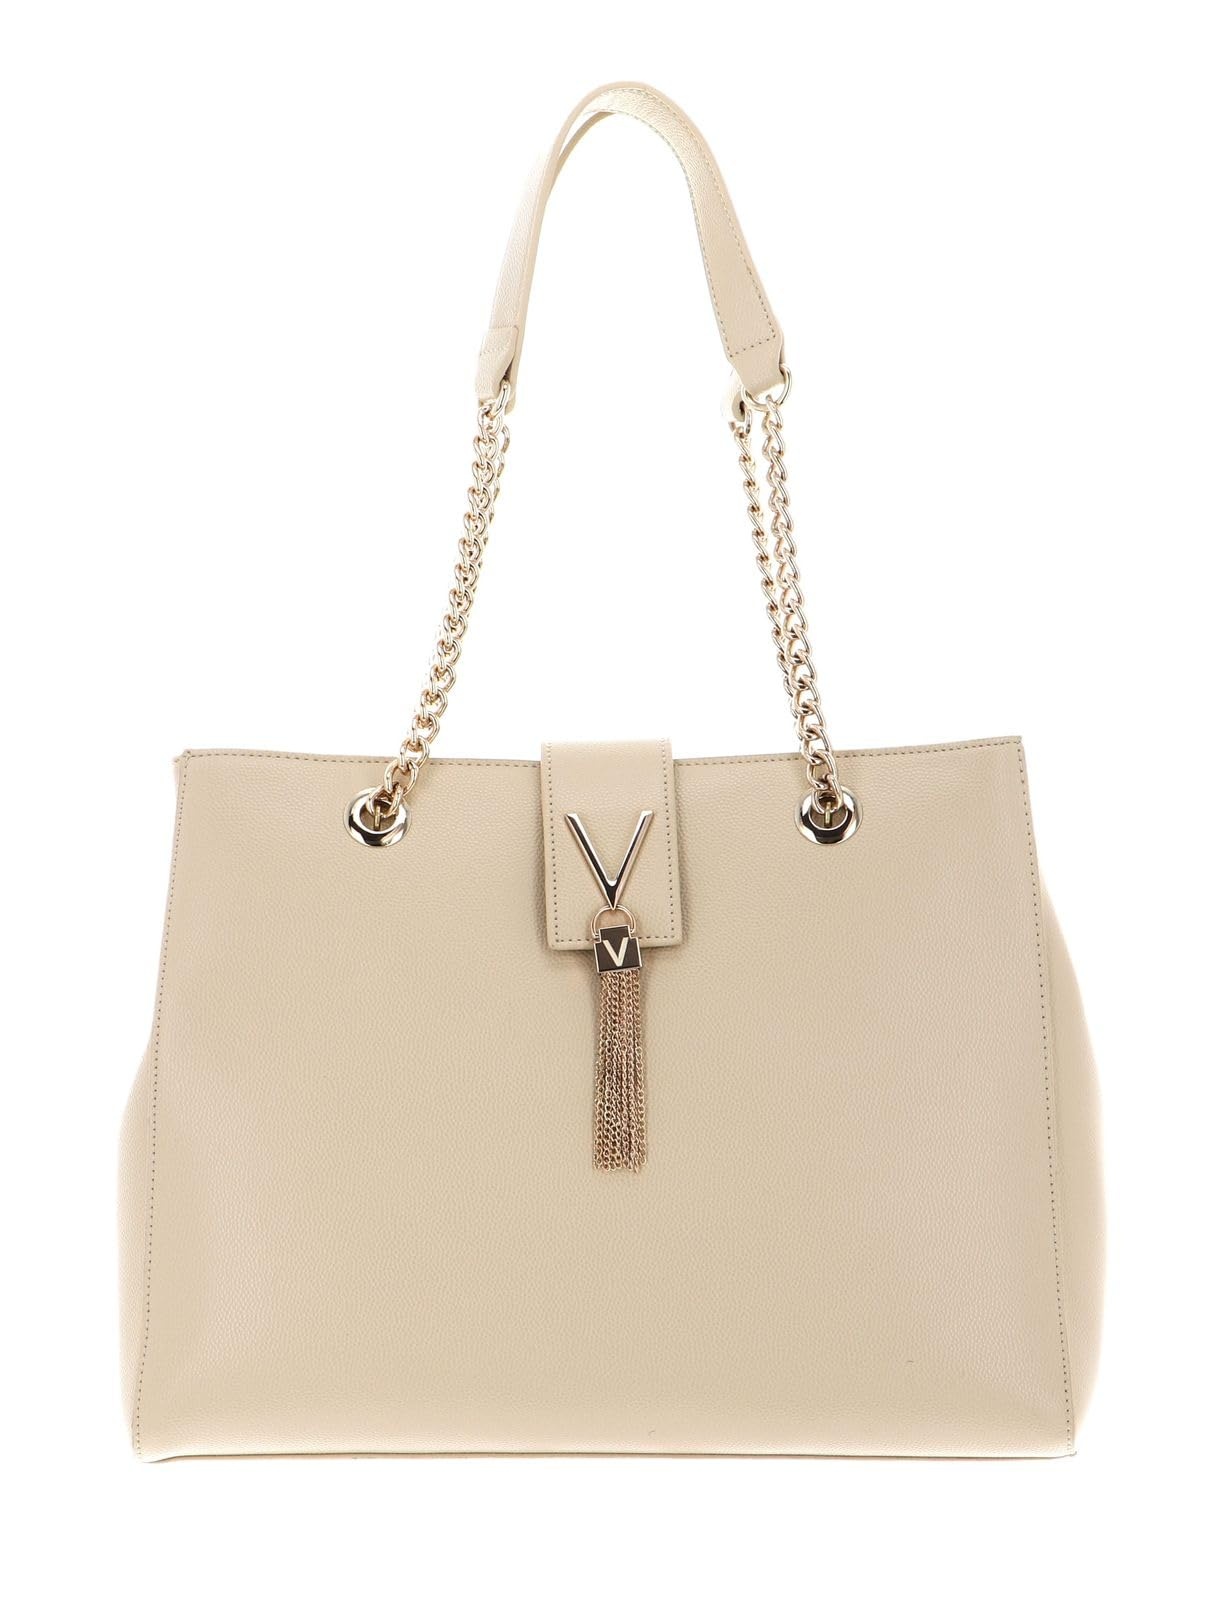
Valentino 1r4-divina, Accesorio De Viaje Neceser Mujer, Beige, M
Marca: Valentino Color: Beige Caracteristicas: En un gran formato, el VALENTINO bolsa inspira con su flexibilidad. Por un lado, puedes utilizar el bolso de bandolera perfectamente en tu tiempo libre y por otro lado, el bolsa es un compañero ideal para trabajar. Dimensiones: 35 x 27 x 14 cm Unión: Ropa Número de modelo del producto: VBS1R405G Identificador de producto del fabricante: VBS1R405G Detalles: Descripción Bolsillo con asa larga. Cadena para adorno. EAN: 8052790712719 Dimensiones del paquete: 16.7 x 11.5 x 5.7 inches
Brand: Valentino
Category: Luggage & Bags > Cosmetic & Toiletry Bags > Toiletry Bags